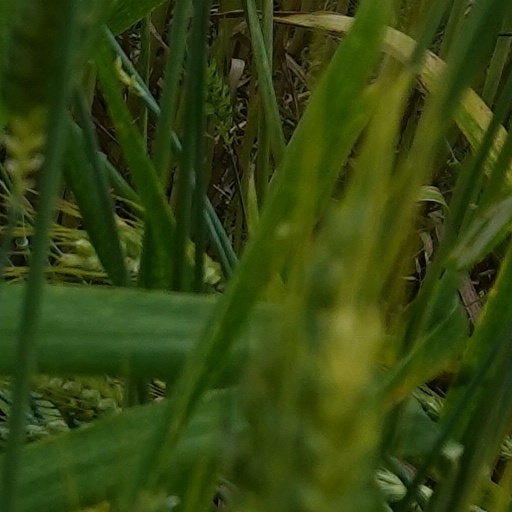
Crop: wheat